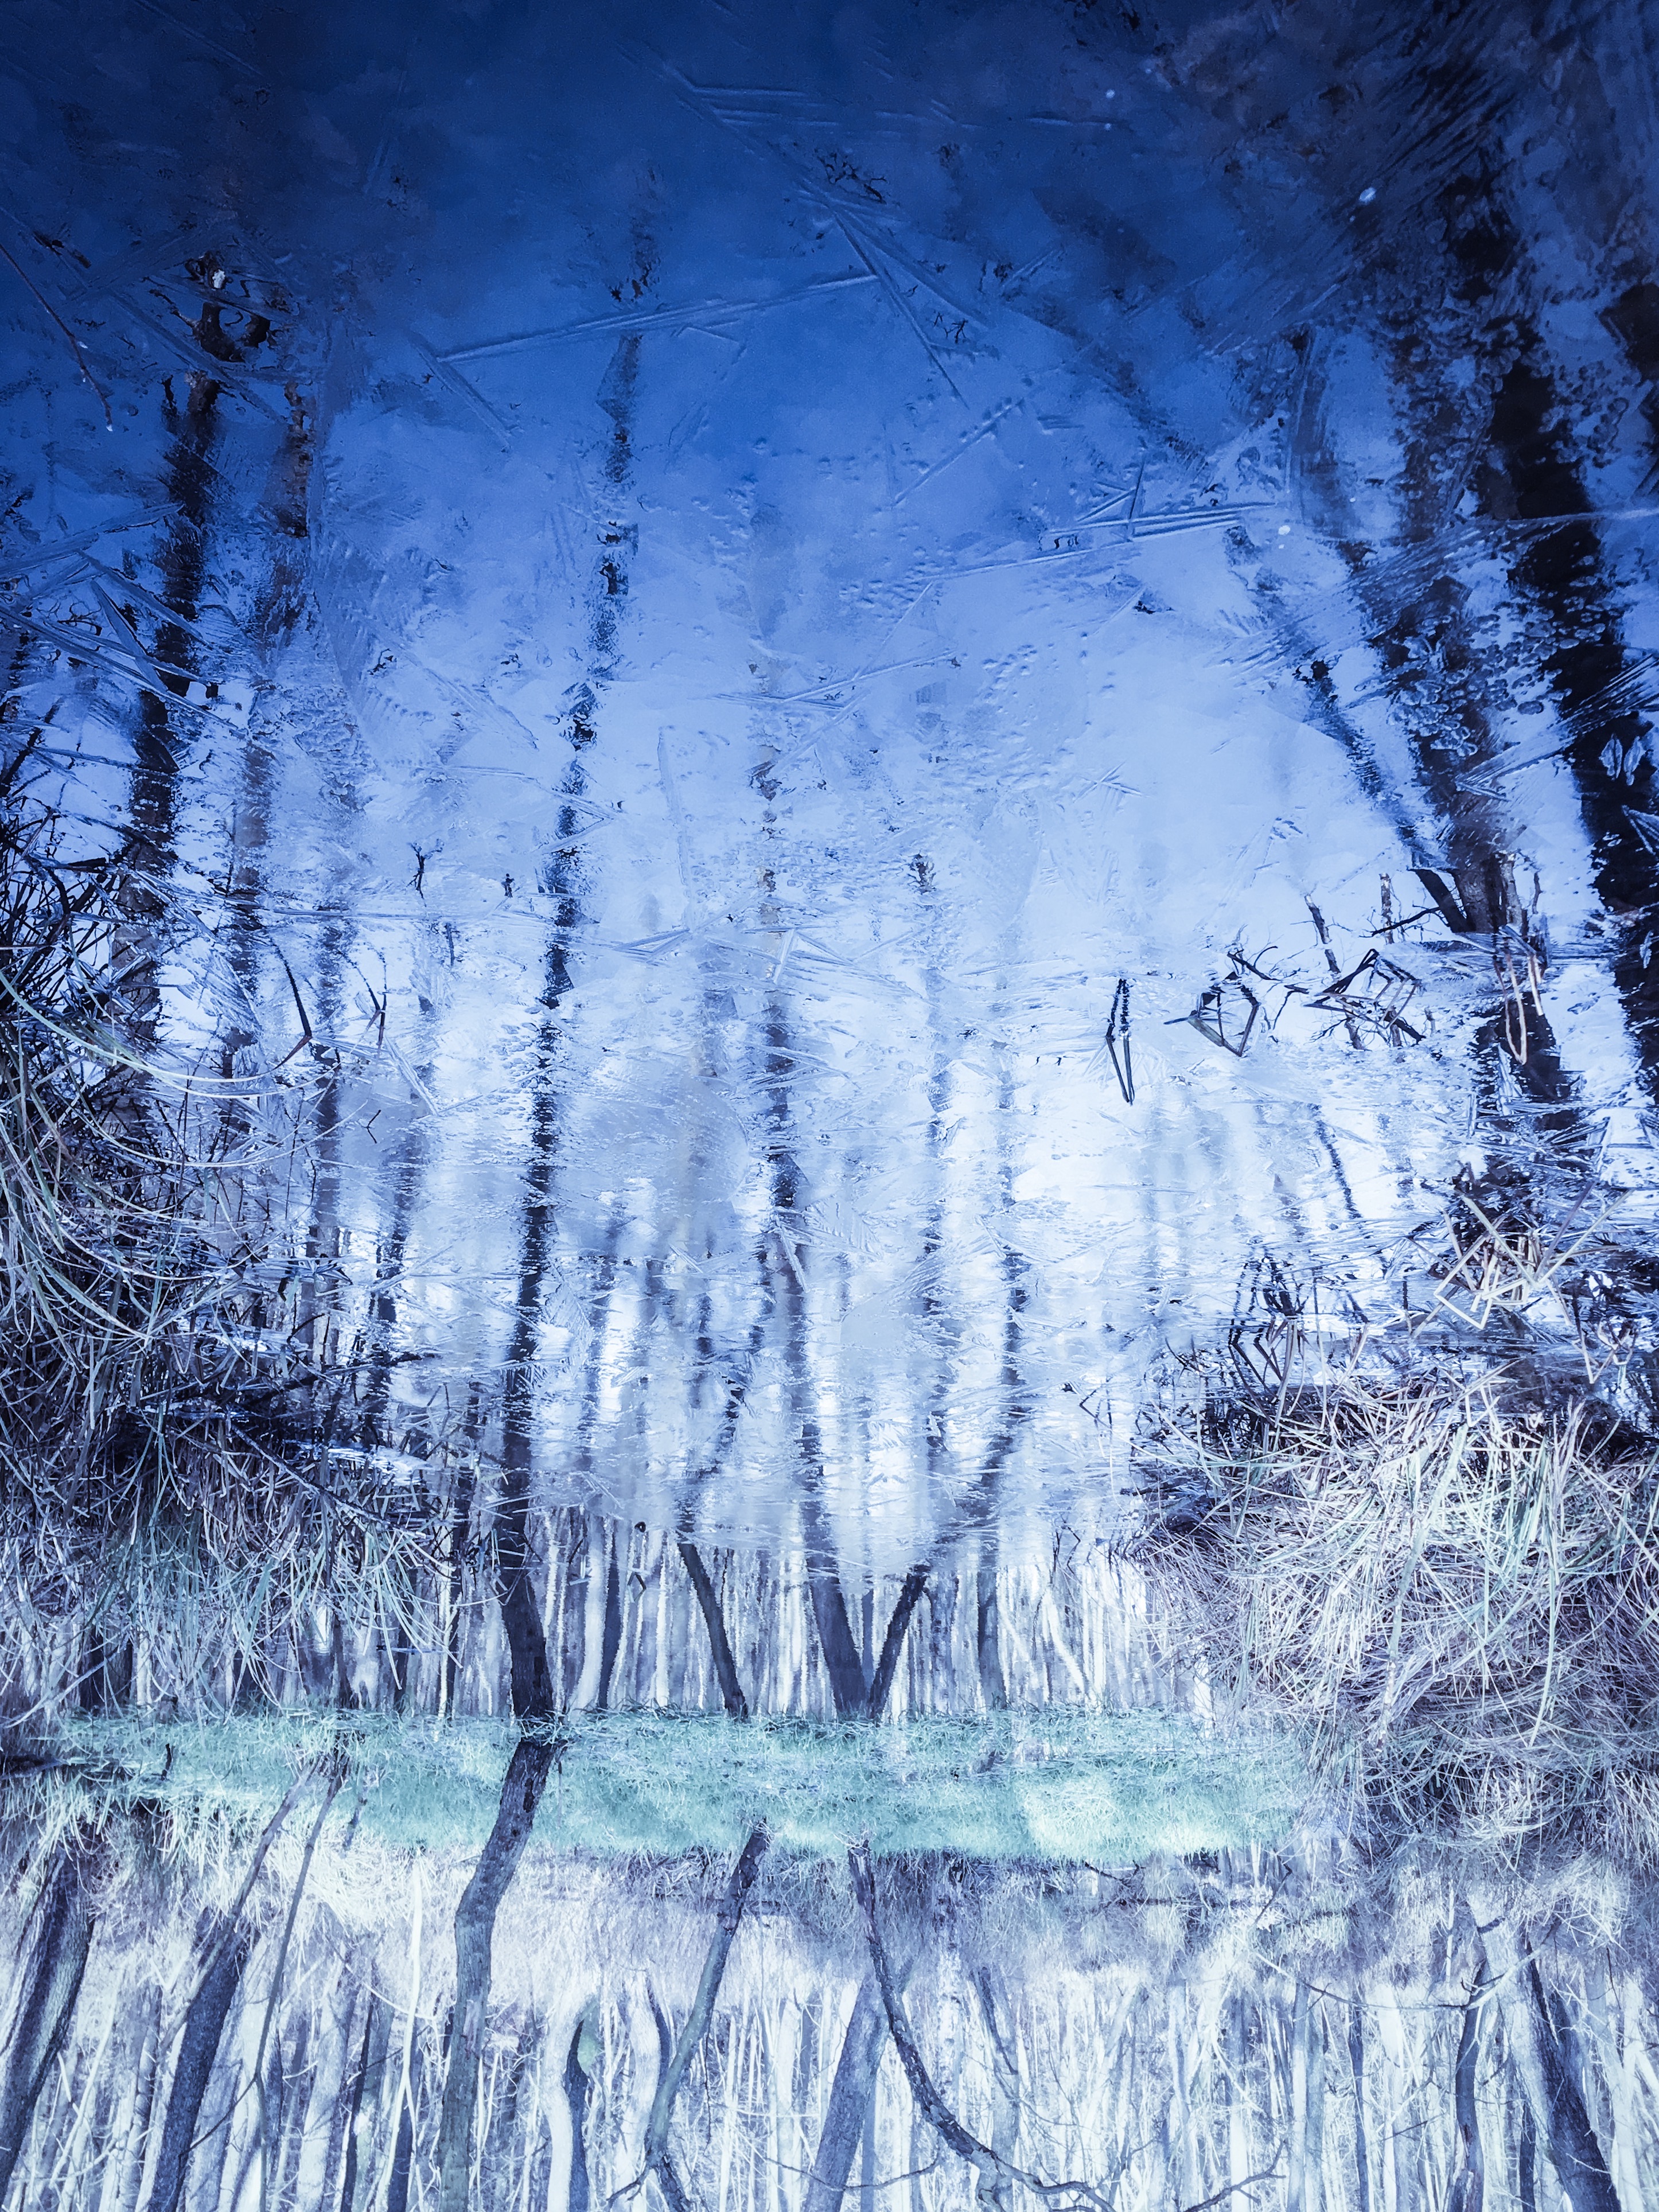
tree, nature, forest, branch, snow, winter, sunlight, frost, ice, reflection, birch, blue, season, habitat, freezing, natural environment, atmospheric phenomenon, woody plant